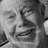
Emotion: happy